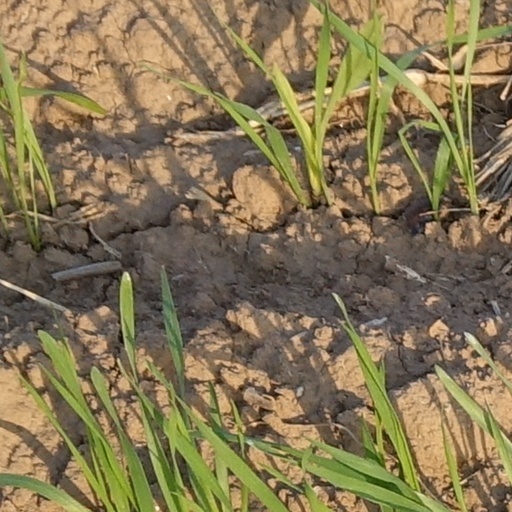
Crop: wheat